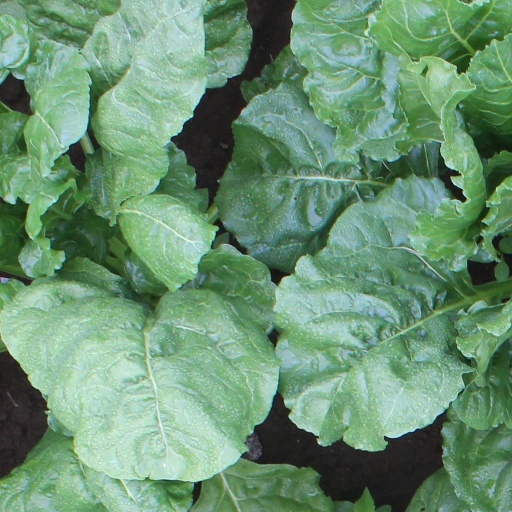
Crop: sugar beet